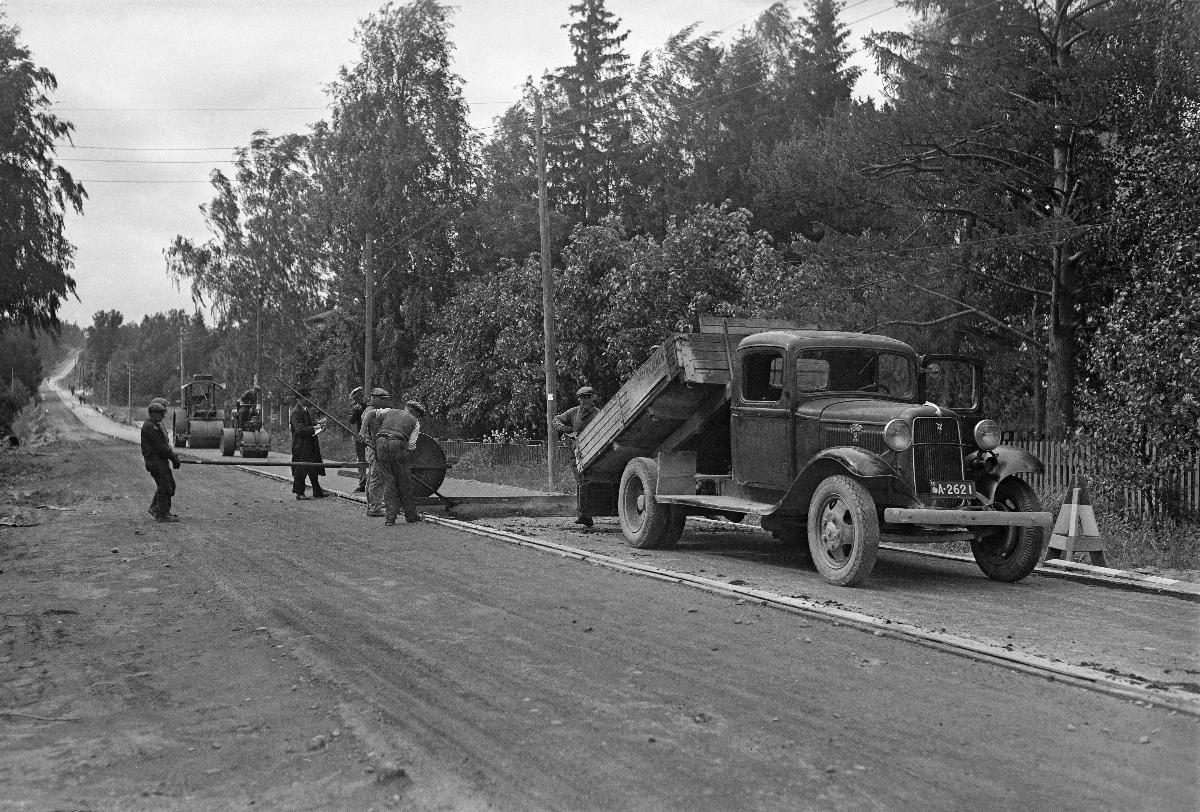
Jorvaksentie
Jorvasvägen; The Jorvas Road
sisällön kuvaus: Tietöitä Jorvaksentiellä, Helsingin ja Westendin välillä heinäkuussa 1938. content description: Road construction on Jorvas road on the stretch between Helsinki and Westend in July 1938. innehållsbeskrivning: Vägarbete på Jorvasvägen på sträckan mellan Helsingfors och Westend i juli 1938.
Kuvaaja: Sundström, Hugo, kuvaaja
Vuosi: 1938
Paikka: Suomi, Uusimaa, Helsinki, Lauttasaari Helsinki
Aiheet: HBL; tiet; tietyöt; asfaltointi; kuorma-autot; roads; traffic; trucks; paving; road construction; roadworks; asphalting; lorries; vägar; trafik; lastbilar; vägarbeten; asfaltering